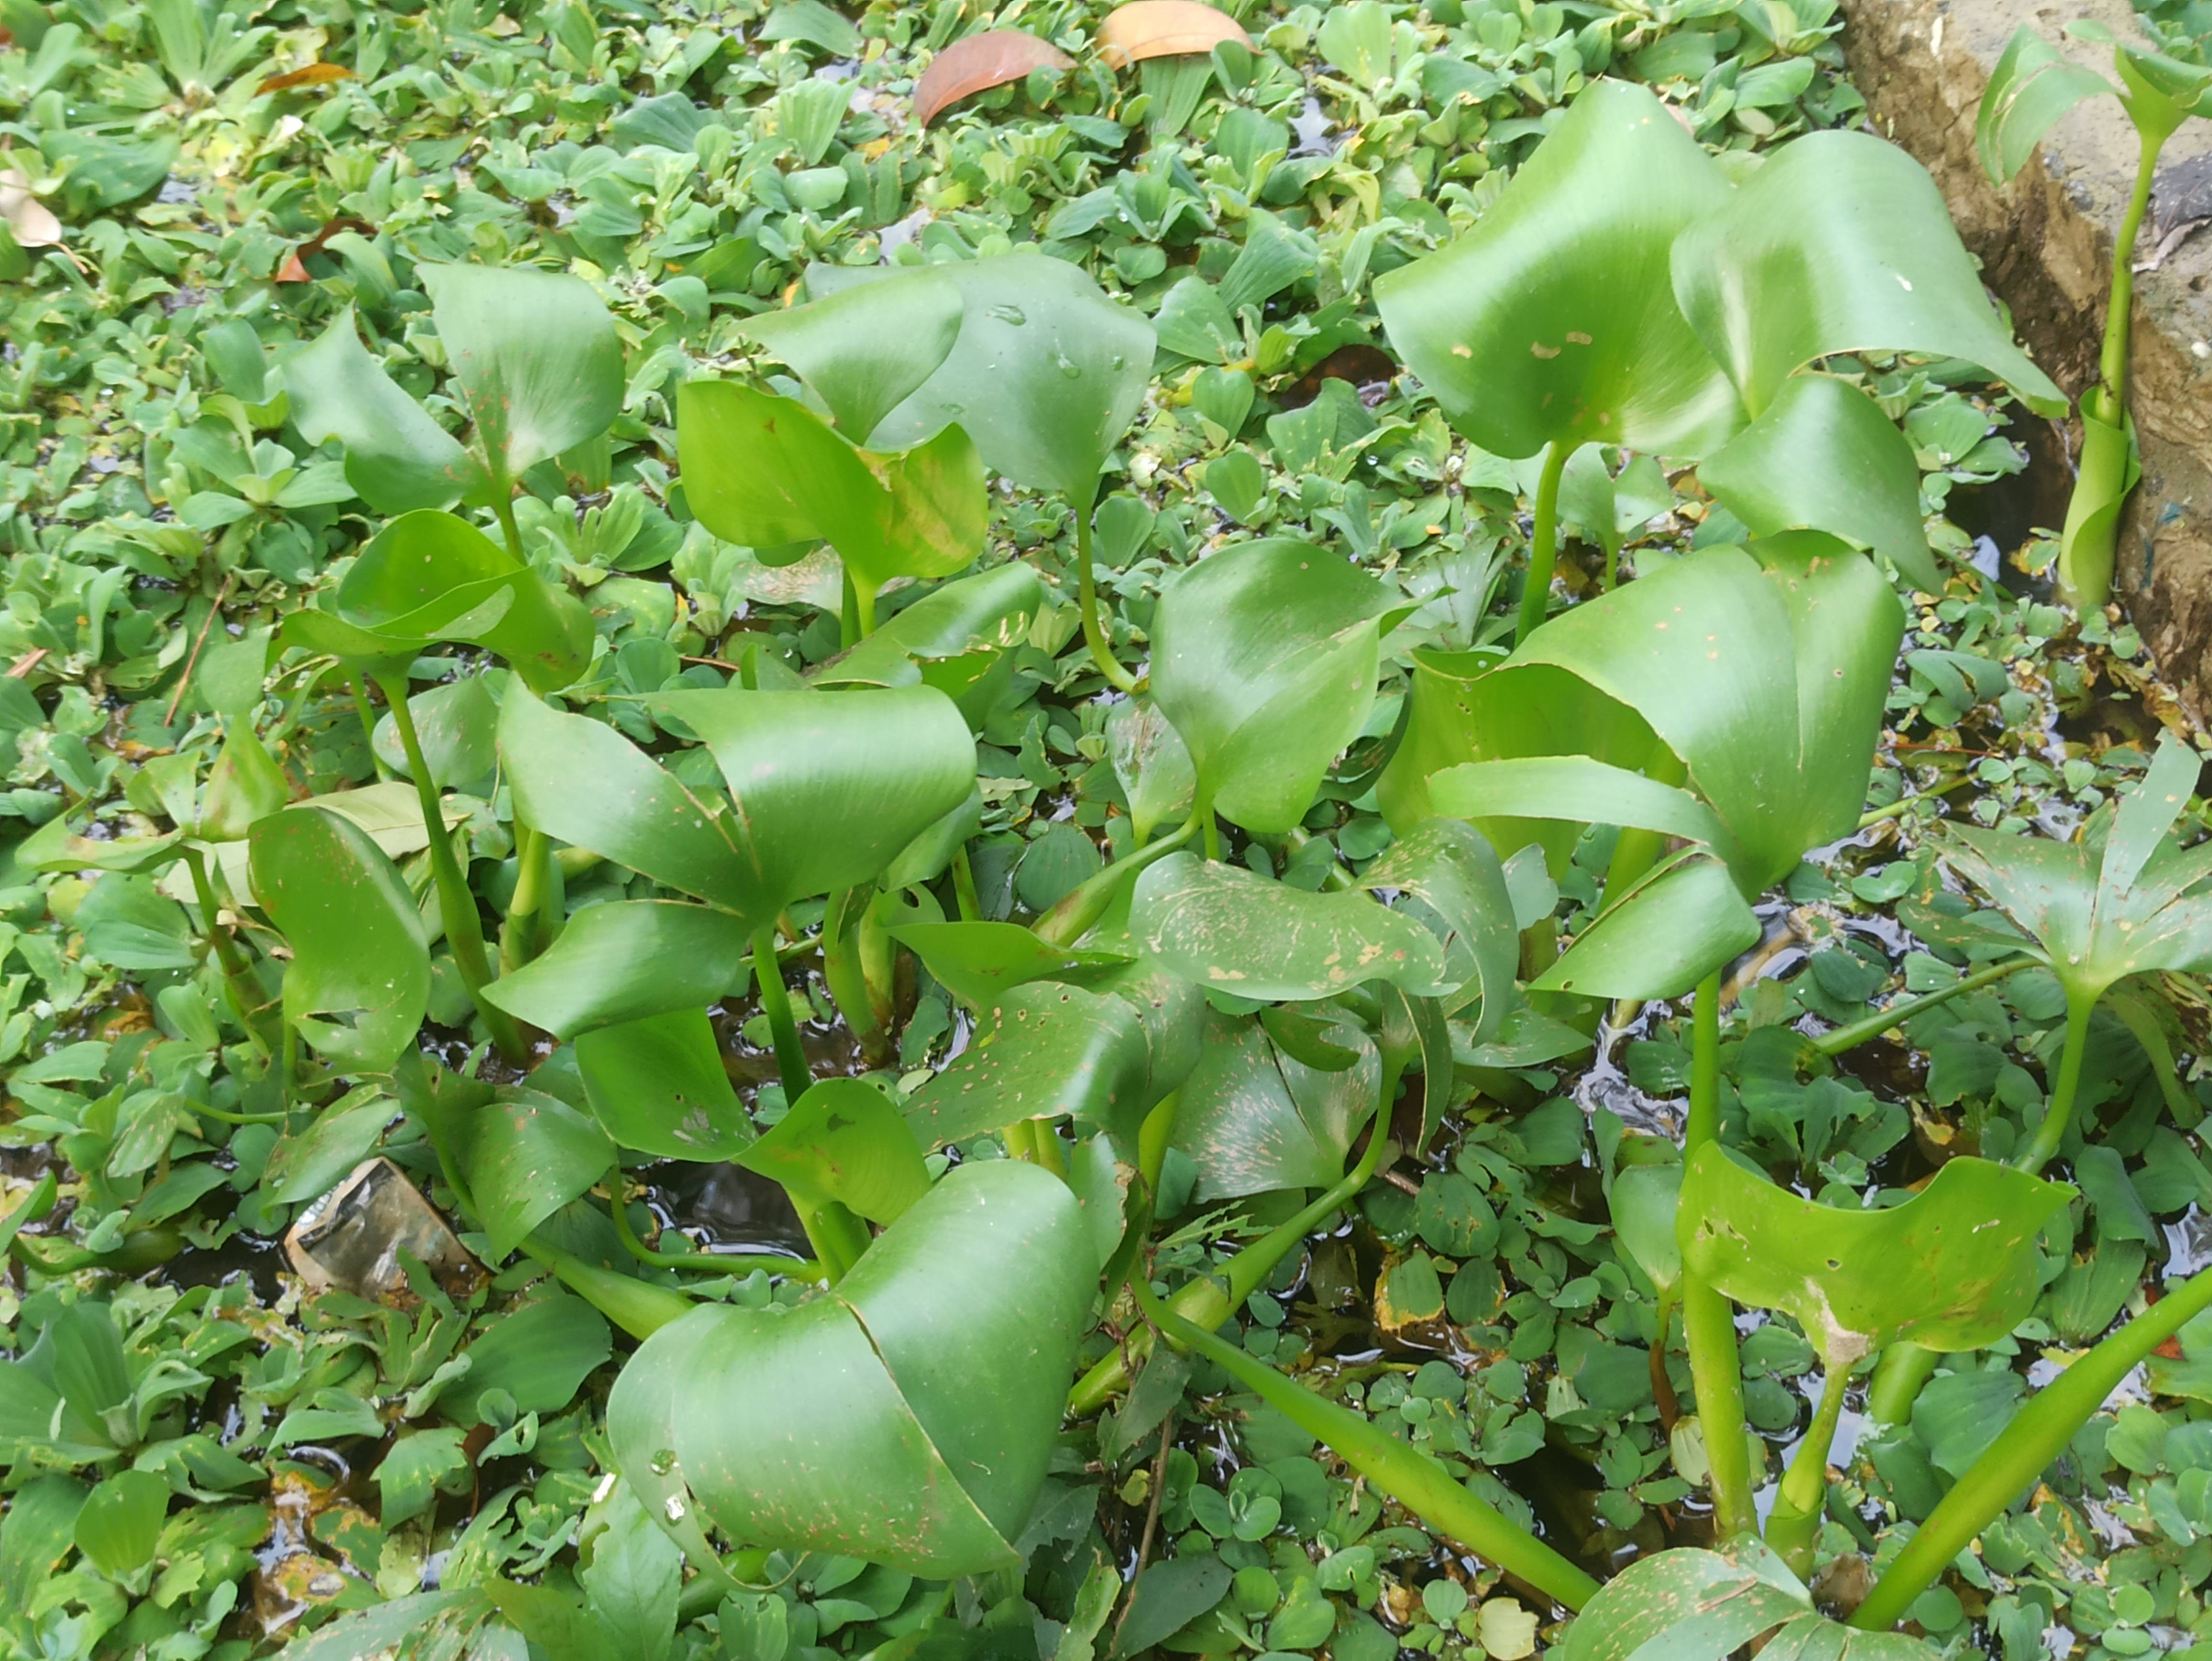
Species: Common Water Hyacinth (Eichornia crassipes)